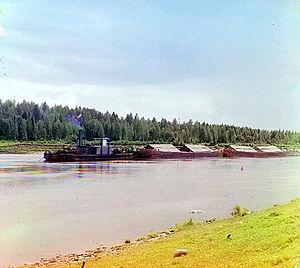
Sophie-Dorothée de Wurtemberg-Montbéliard, née le 25 octobre 1759 à Stettin et morte le 5 novembre 1828 à Pavlovsk, est une princesse prussienne devenue grande-duchesse puis impératrice de Russie sous le nom de Marie Féodorovna en épousant le futur tsar Paul Iᵉʳ et en se convertissant à l'orthodoxie.